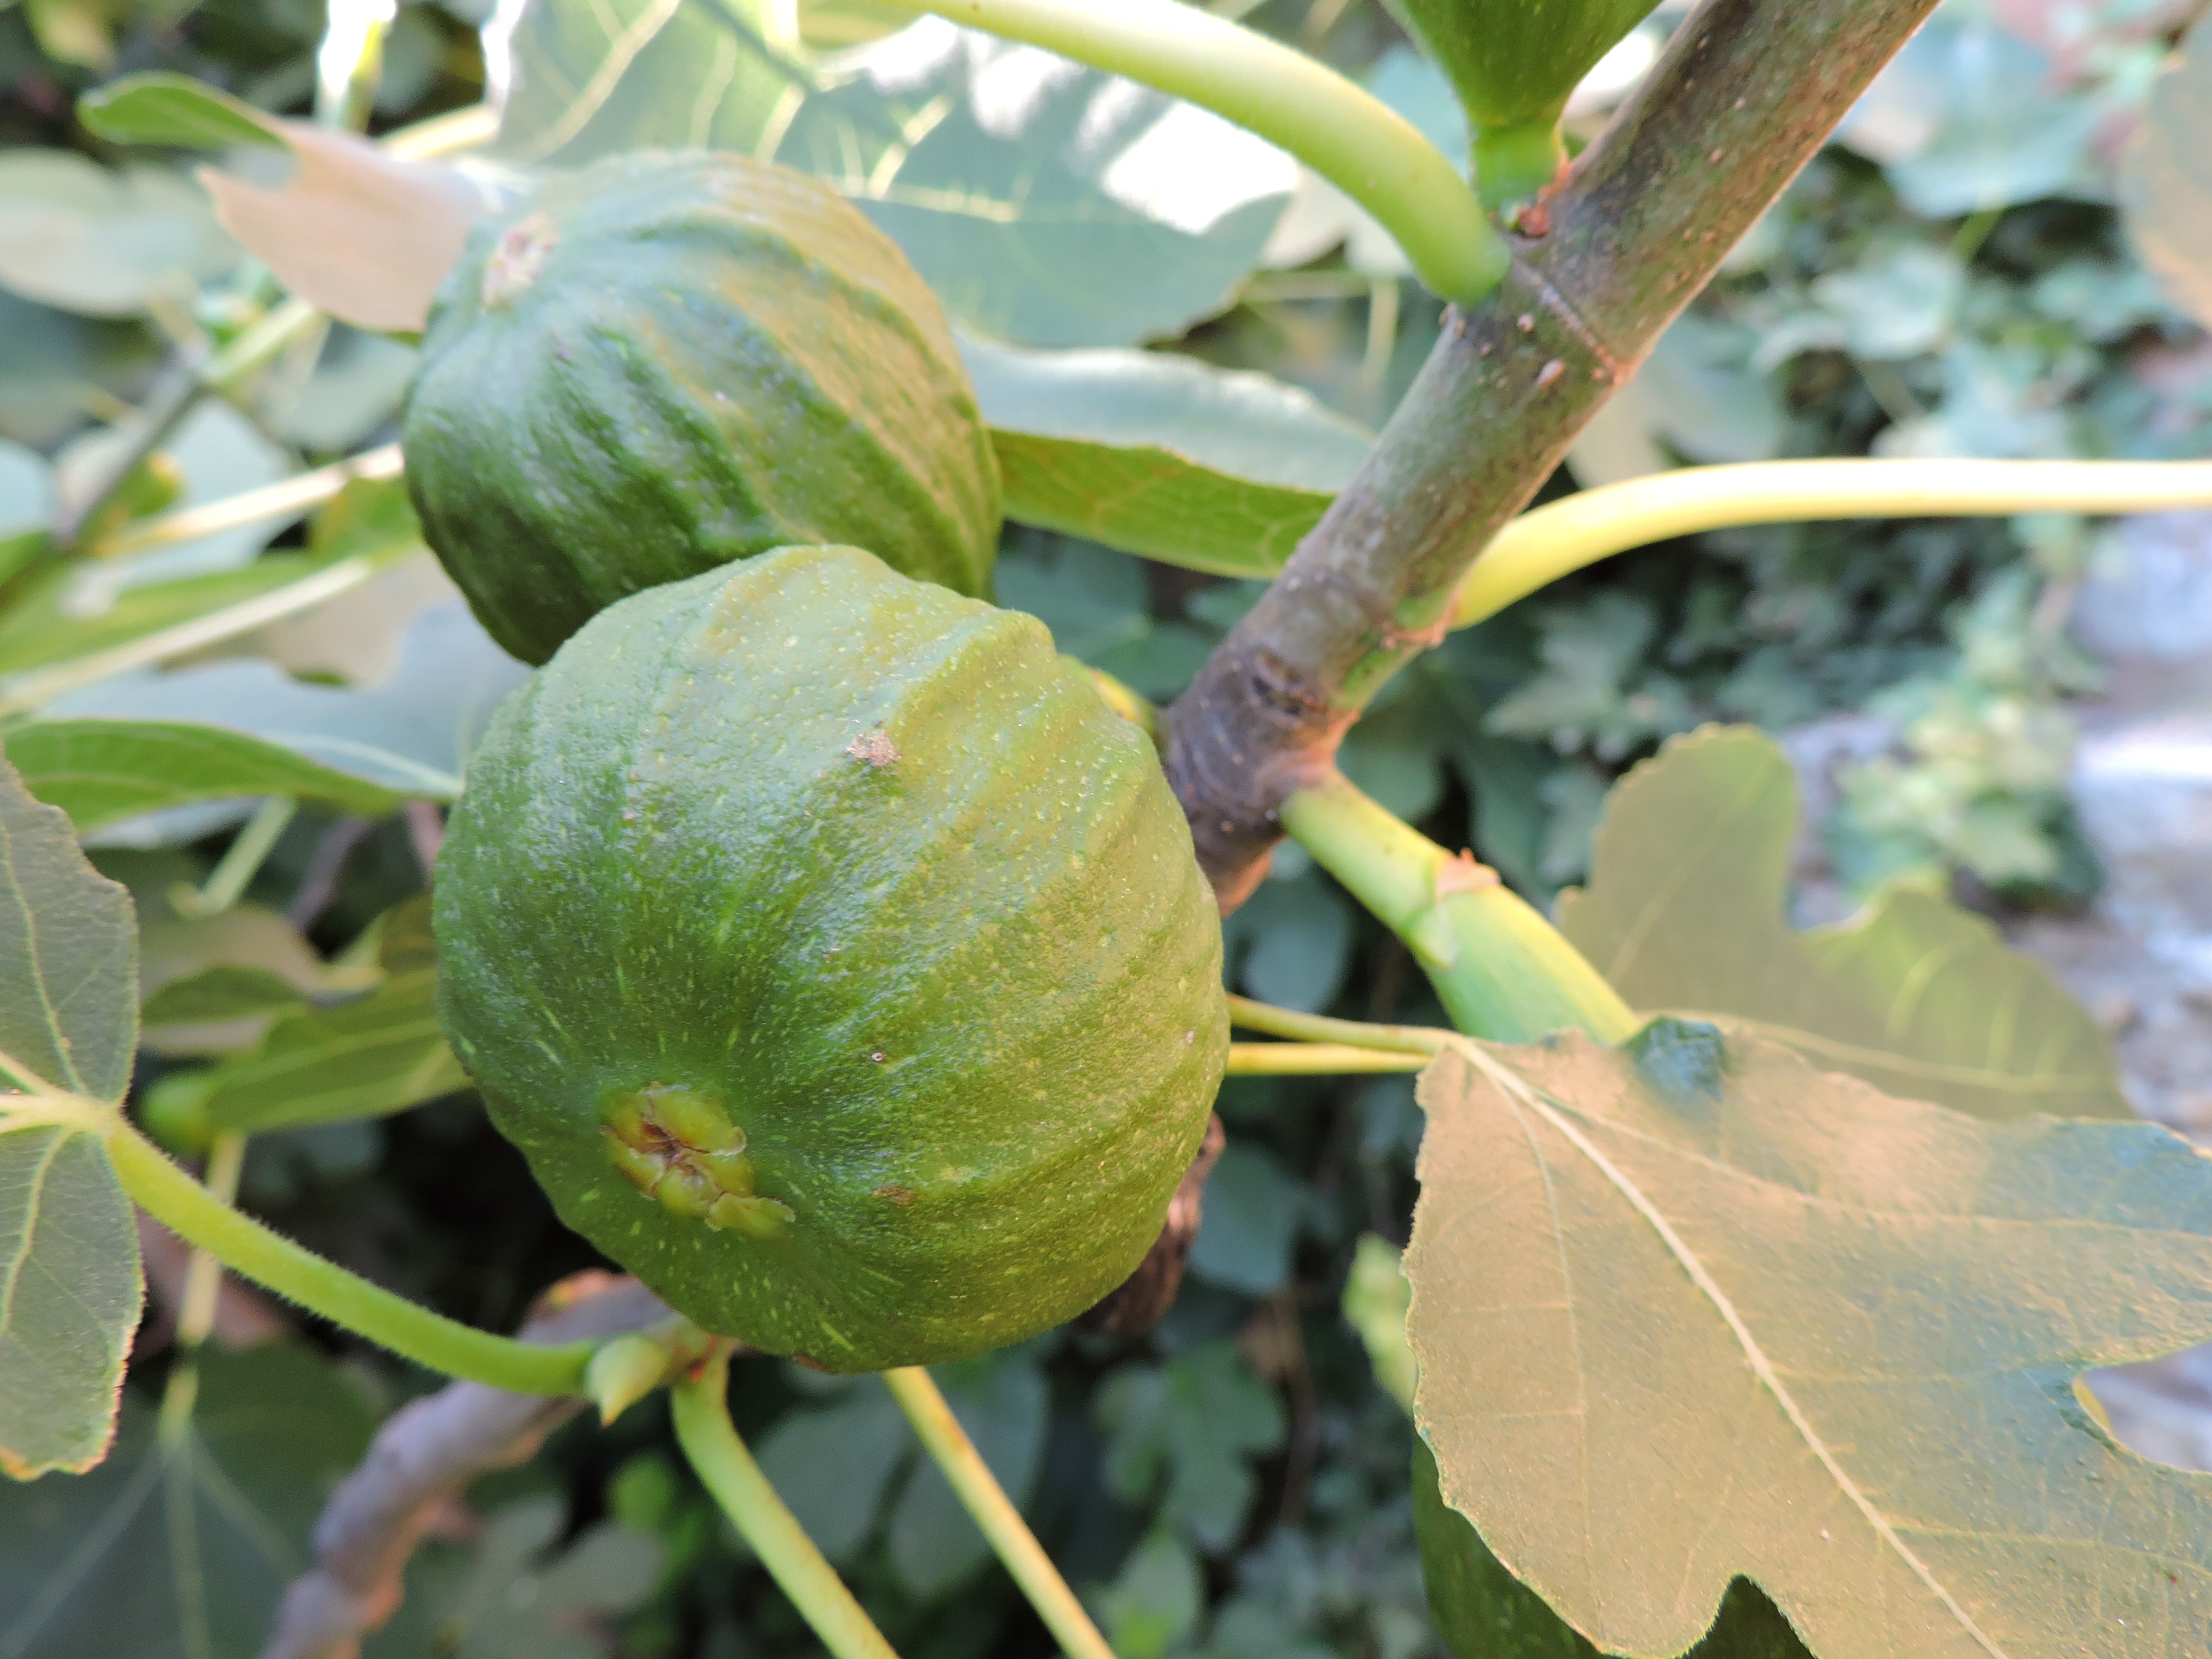
tree, plant, fruit, leaf, flower, food, green, produce, evergreen, botany, flora, shrub, fruits, figs, edible, immature, flowering plant, fig fruit, fig tree, real coward, common fig, woody plant, land plant